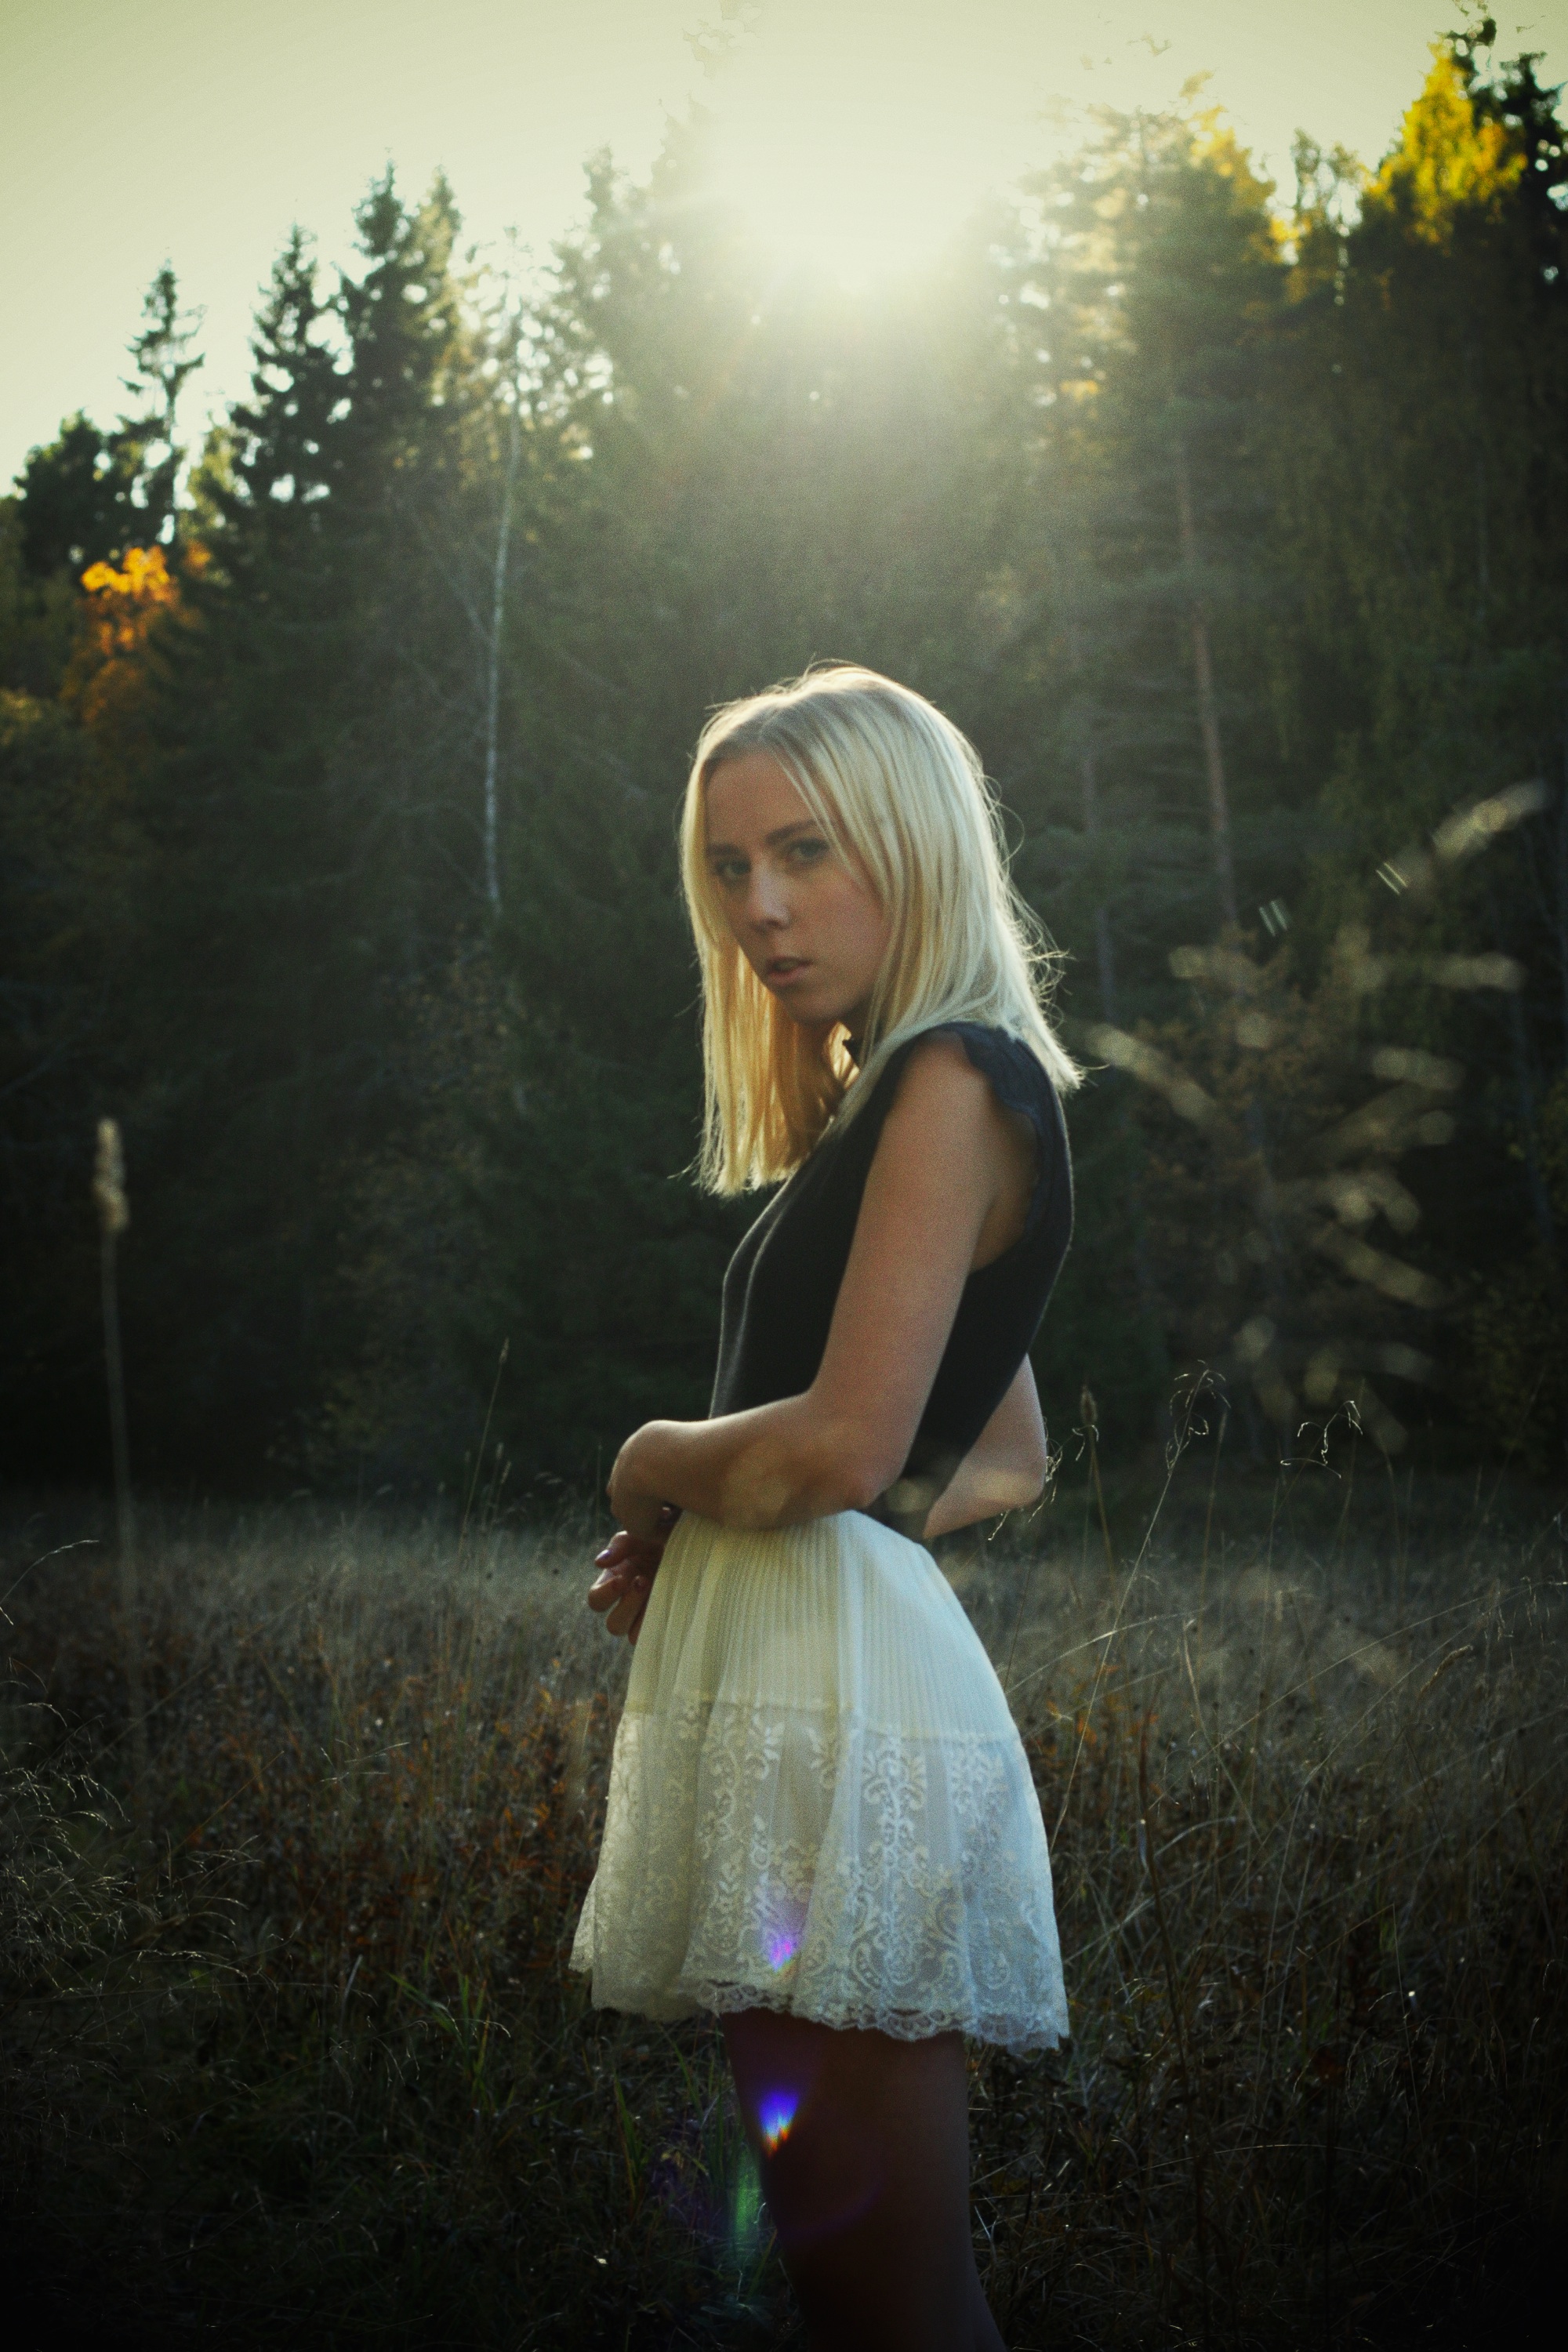
person, light, girl, photography, sunlight, morning, flower, portrait, model, spring, autumn, darkness, fashion, clothing, lady, season, dress, photograph, beauty, image, emotion, photo shoot, portrait photography